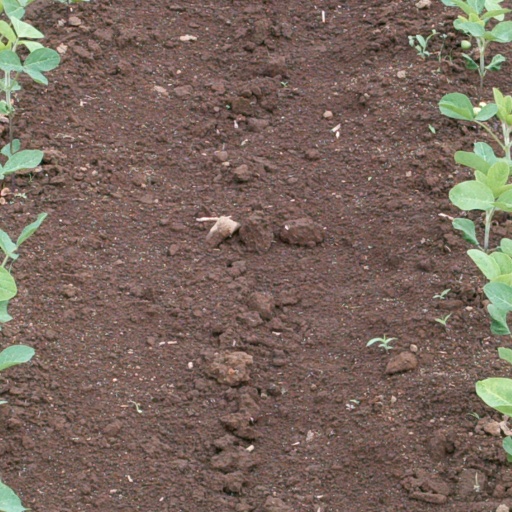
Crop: soybean